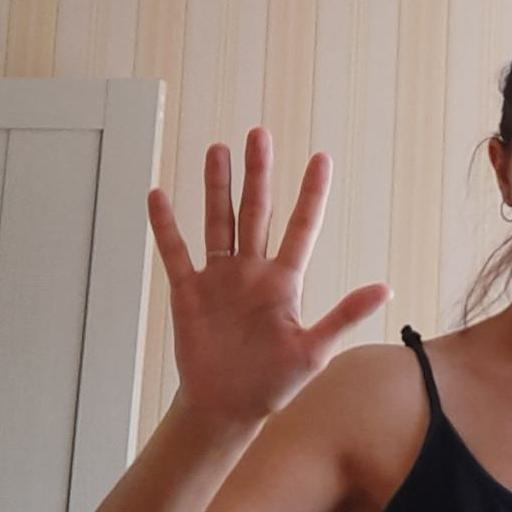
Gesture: palm